Jack Butler (artist)

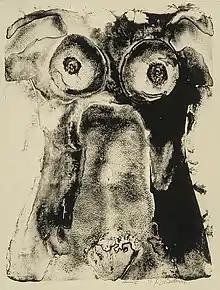
Lithograph print made from the body.

In 1969, Butler had his first major public exhibition. The exhibition, held at Lee Nordness Gallery in New York, included a print that would be included in H.W. Janson's "History of Art" editions from 1969 to 1985. The print depicted a flattened female torso and was "indexical as opposed to formal"; Butler wrote that this "allied my work with the development of the conceptual-art movement".